Renfrew Town Hall

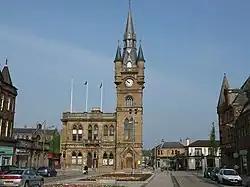
Renfrew Town Hall

Renfrew Town Hall is a municipal facility at The Cross, Renfrew, Renfrewshire, Scotland. The town hall, which was the headquarters of the royal burgh of Renfrew, is a Category A listed building.